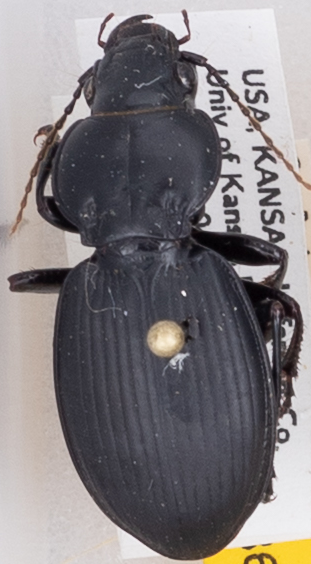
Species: Cyclotrachelus sodalis colossus
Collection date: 2018-09-04
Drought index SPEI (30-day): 0.89
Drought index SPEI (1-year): -1.01
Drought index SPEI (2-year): -0.344